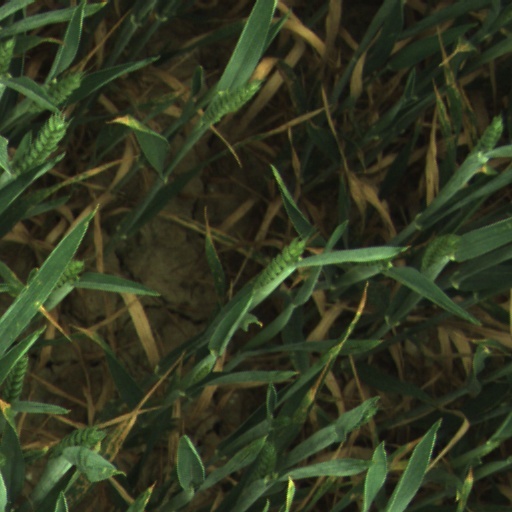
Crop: wheat